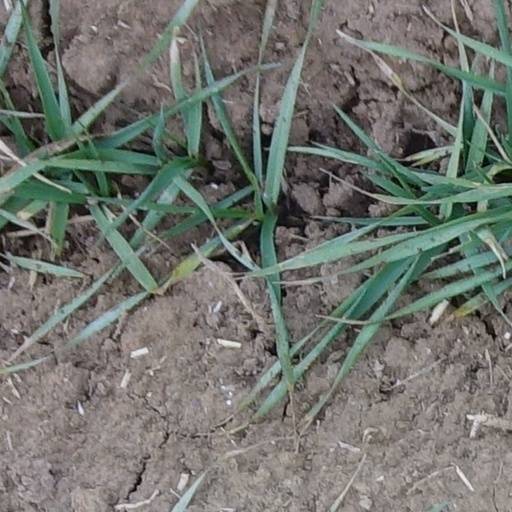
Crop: wheat